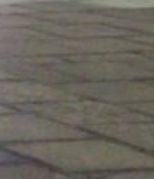
Surface type: concrete plates